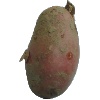
Label: Potato Red 1